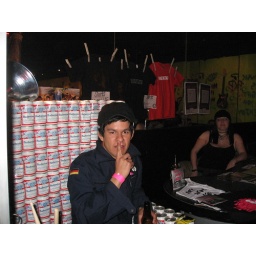
sitting in the chair at the art bar.